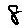
Label: 8